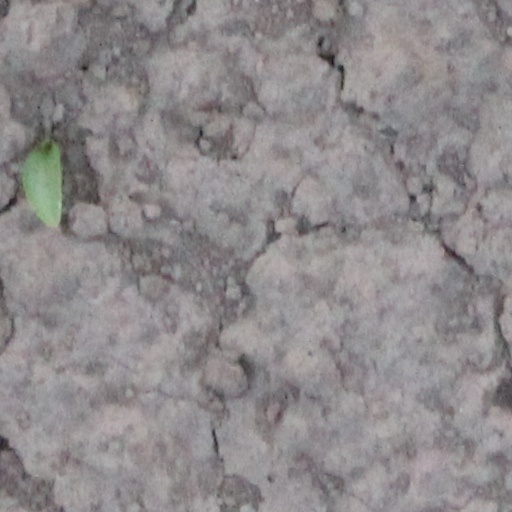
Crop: wheat